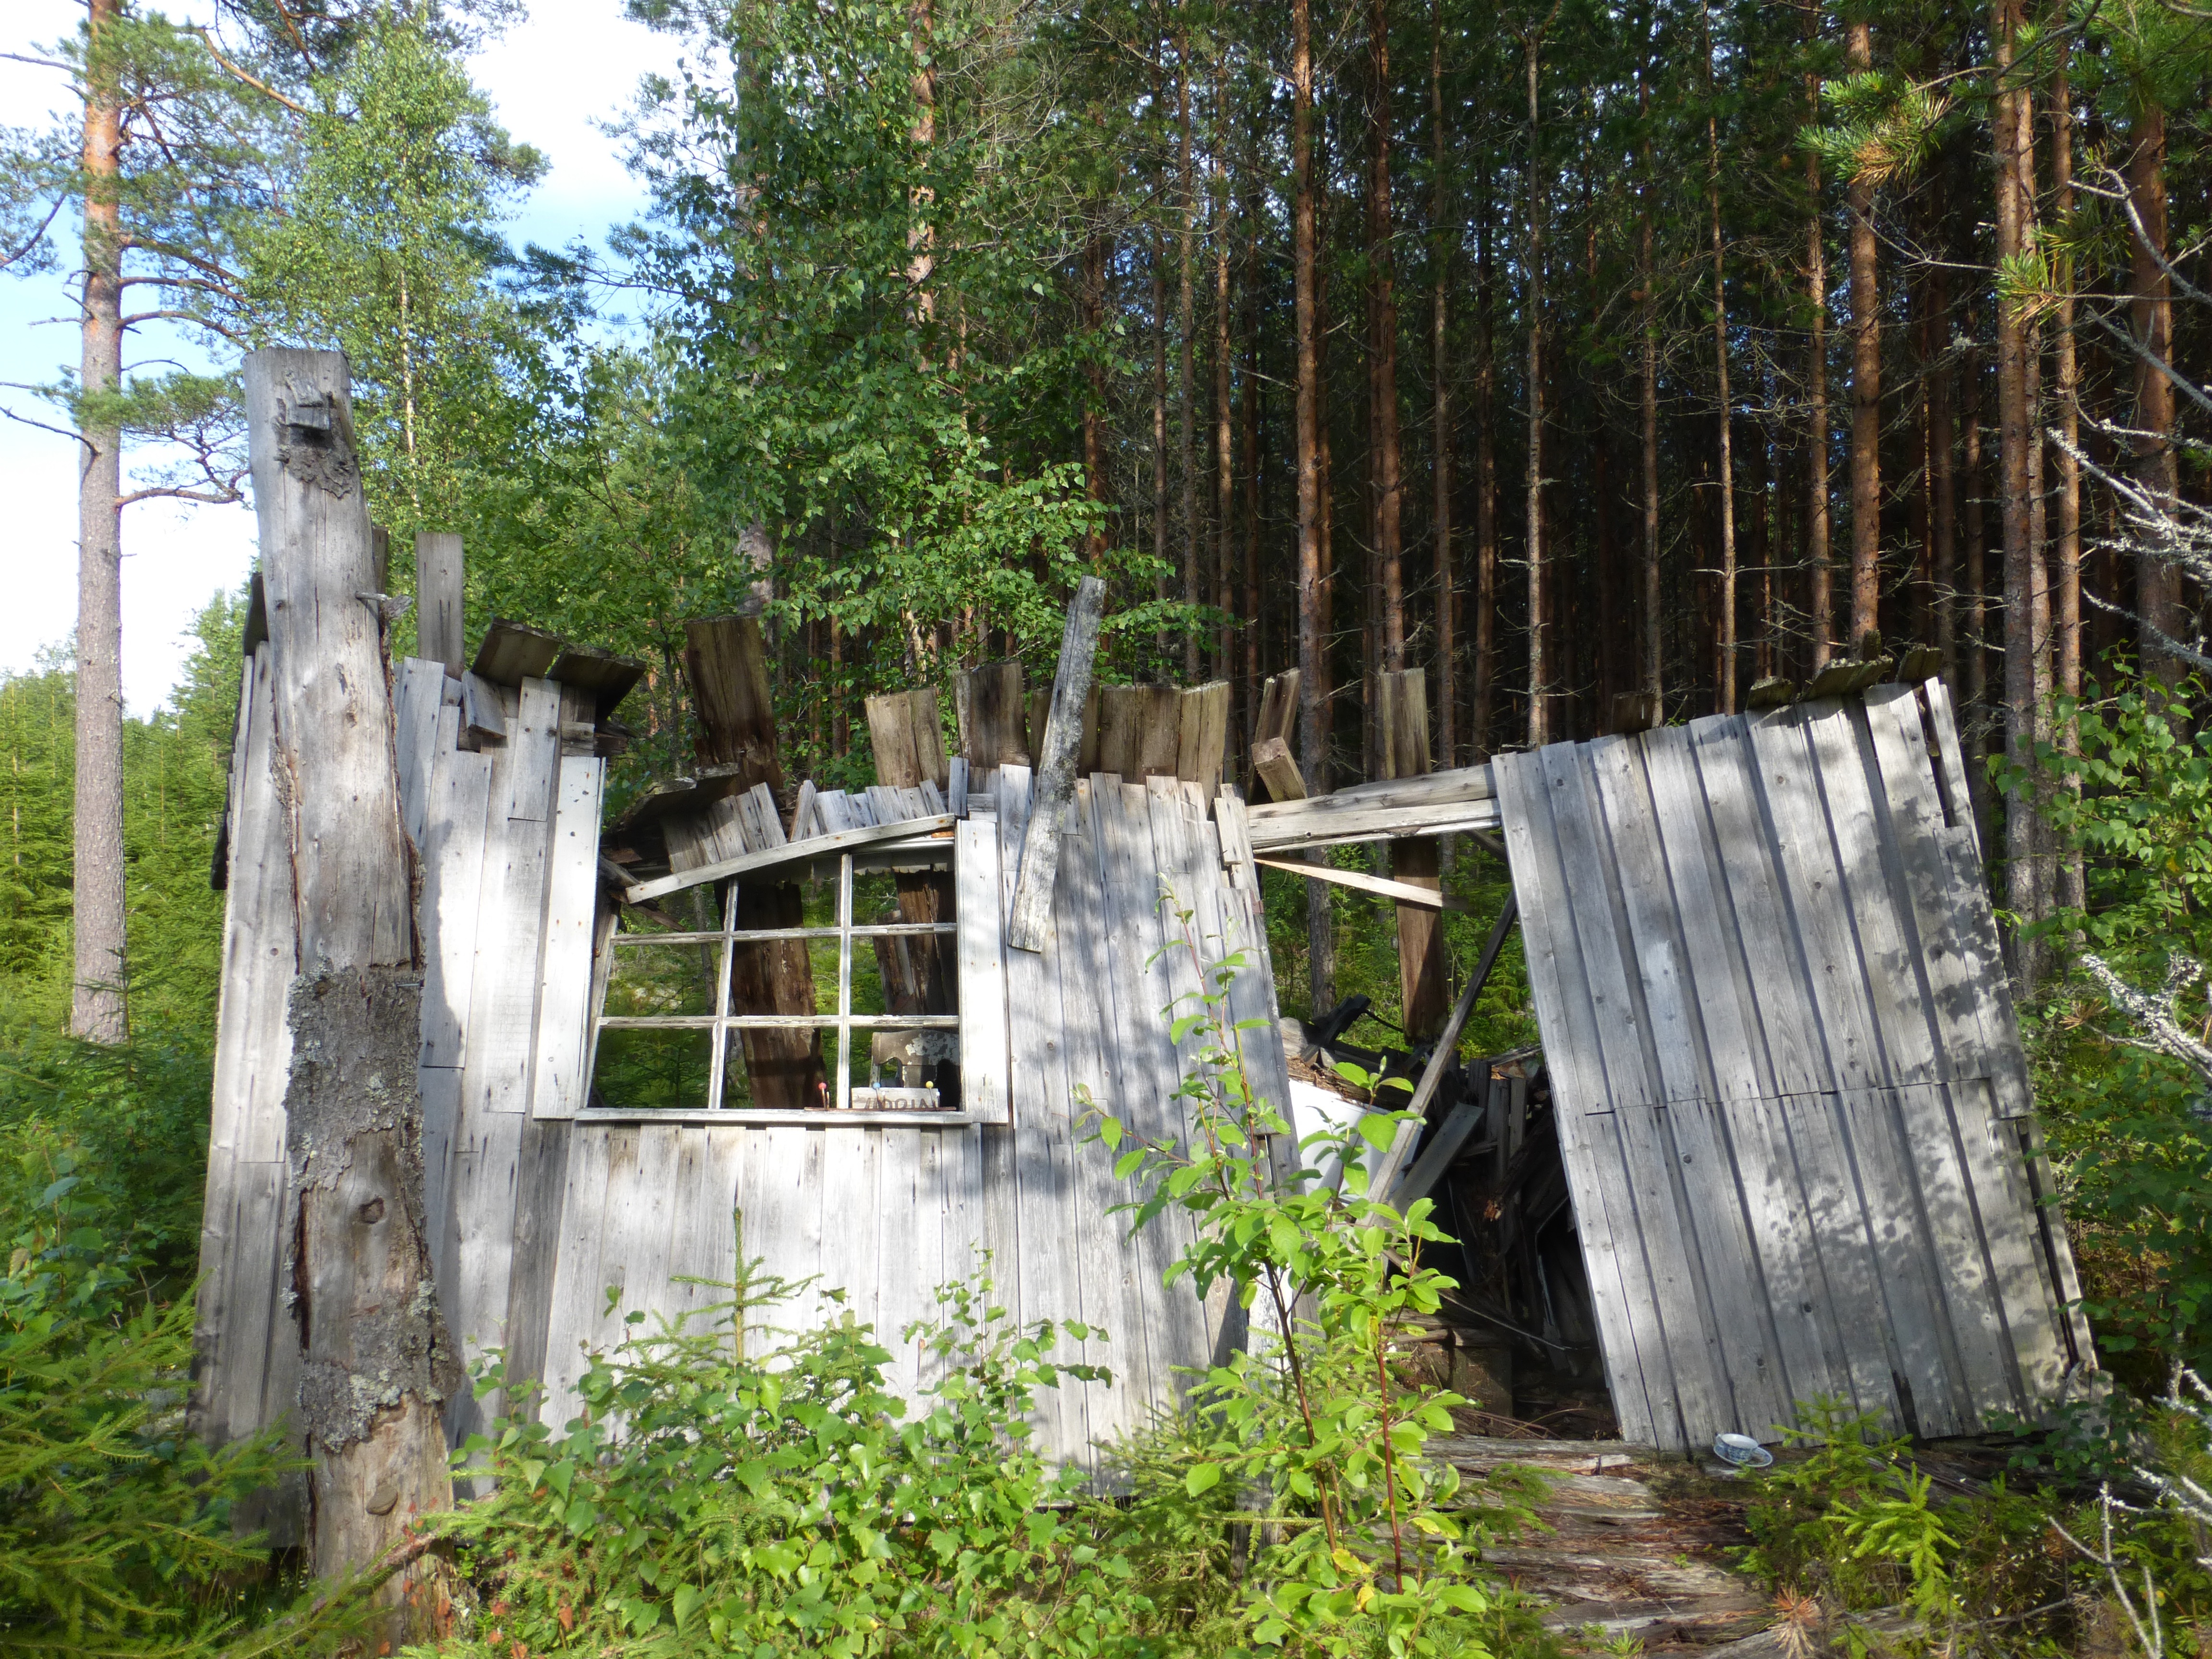
tree, water, forest, grass, fence, hut, cottage, broken, woods, woodland, collapse, house construction, nature reserve, olg, outdoor structure, bayou